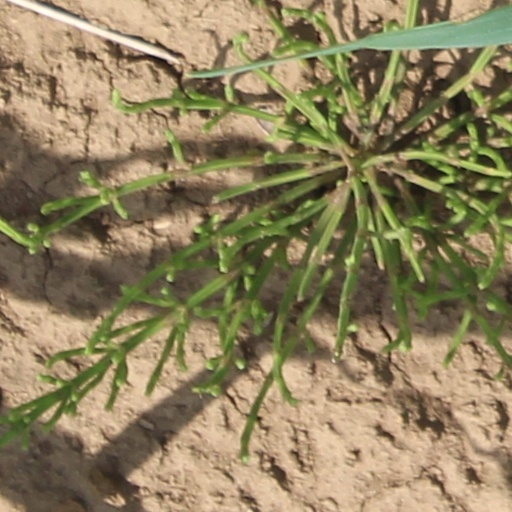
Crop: wheat